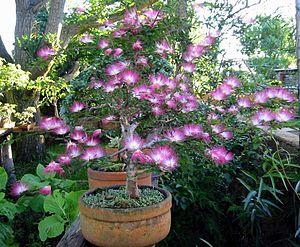
Calliandra eriophylla est un arbuste pérenne de la famille des Fabaceae. Il est originaire du sud-ouest des États-Unis et du nord du Mexique. Comme d'autres espèces du genre Calliandra, il est parfois appelé « arbre aux houppettes ».